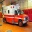
Label: ambulance